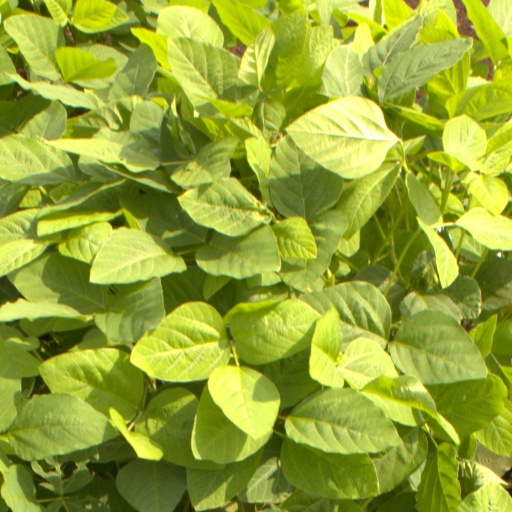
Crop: soybean